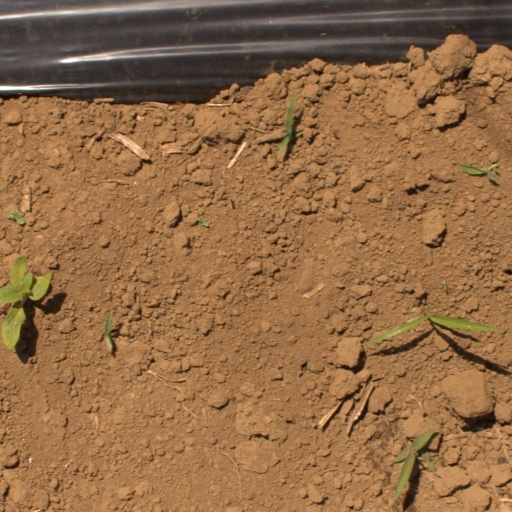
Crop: Jerusalem artichoke